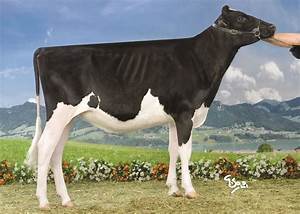
Label: mucca